Impeachment process against Richard Nixon

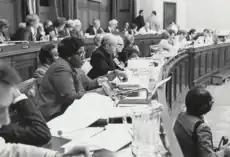
Representative Barbara Jordan (left) became nationally known for her eloquence during the Judiciary Committee's impeachment hearings.

Ready to consider a resolution to impeach President Nixon, the Judiciary Committee resumed public hearings on July 24; the process of debating, amending and rewriting the proposal (known as "markup") continued through July 30. As agreed to by the committee, two days of general debate were held (July 24–25), and then each article of impeachment in the proposed resolution was considered separately. The final four-day debate on the articles had an estimated television audience of 35–40million people, according to Nielsen ratings, with the average U.S. household watching 1.9 days of the debates, for an average of 3 hours 49 minutes.